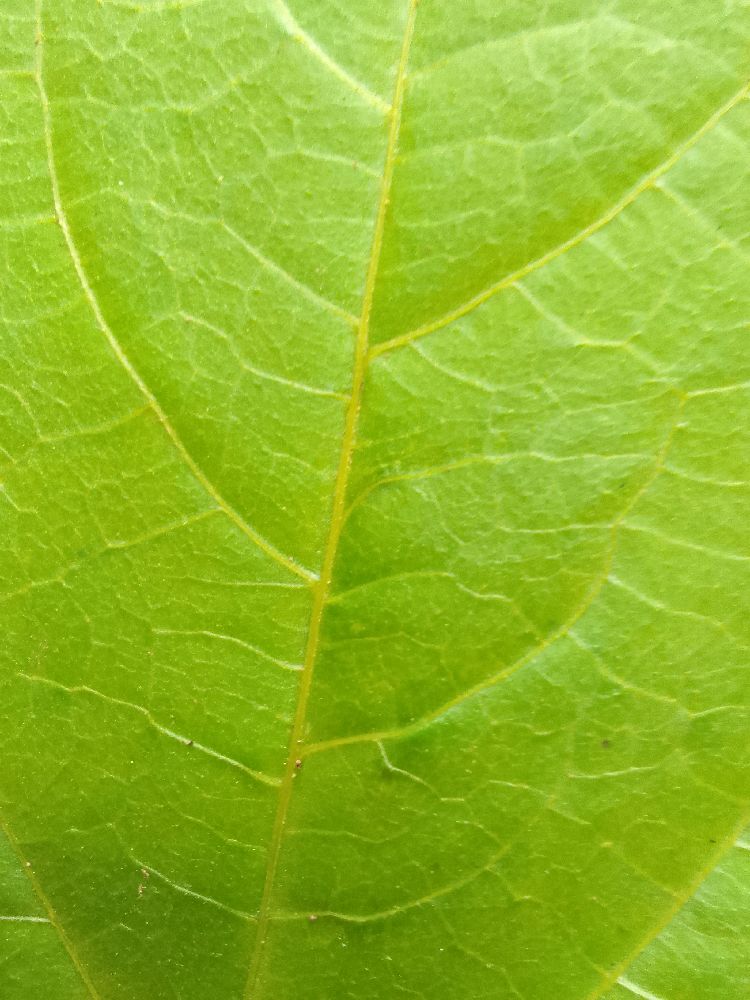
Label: healthy